History of Marrakesh

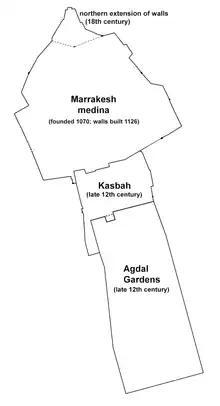
The outline of the ramparts of Marrakesh today, including Almohad and later expansions.

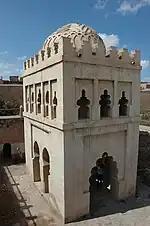

Curiously, Marrakesh was originally unenclosed, and the first walls were erected only in the 1120s. Heeding the advice of Abu Walid Ibn Rushd (grandfather of Averroes), Ali invested 70,000 gold dinars into bolstering the city's fortifications as Ibn Tumart and the Almohad movement became more influential. tall, with twelve gates and numerous towers, the walls were finished just on time for the first attack on the city by the Almohads. The Almohads were a new religious movement erected by preacher and self-proclaimed "Mahdi" Ibn Tumart among the highland Masmuda of the High Atlas. They descended from the mountains in early 1130 and besieged newly fortified Marrakesh for over a month, until they were defeated by the Almoravids in the great Battle of al-Buhayra ("al-buhayra" means 'lake', referring to the irrigatated orchard gardens east of the city, where the battle took place). Nonetheless, the Almoravid victory was short-lived, and the Almohads would reorganize and capture the rest of Morocco, eventually returning to take the final piece, Marrakesh, in 1146. After an eleven-month siege, and a series of inconclusive battles outside the city, in April 1147, the Almohads scaled the walls with ladders, opening the gates of Bab Dukkala and Bab Aylan, seizing the city and hunting down the last Almoravid emir in his palace. The Almohad Caliph Abd al-Mu'min refused to enter the city because (he claimed) the mosques were oriented incorrectly. The Almohads promptly demolished and razed all the Almoravid mosques so Abd al-Mu'min could make his entry. Only the ablution fountain of "Koubba Ba'adiyin" remains of Almoravid architecture today, in addition to city's main walls and gates (though the latter have been modified many times).